Holly

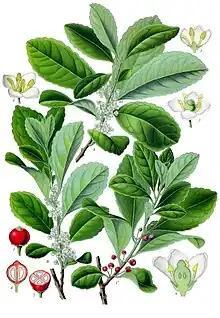
"Ilex paraguariensis"

The genus is widespread throughout the temperate and subtropical regions of the world. It includes species of trees, shrubs, and climbers, with evergreen or deciduous foliage and inconspicuous flowers. Its range was more extended in the Tertiary period and many species are adapted to laurel forest habitats. It occurs from sea level to more than with high mountain species. It is a genus of small, evergreen trees with smooth, glabrous, or pubescent branchlets. The plants are generally slow-growing with some species growing to tall. The type species is the European holly "Ilex aquifolium" described by Linnaeus. Plants in this genus have simple, alternate glossy leaves, frequently with a spiny leaf margin. The inconspicuous flower is greenish white, with four petals. They are generally dioecious, with male and female flowers on different plants.